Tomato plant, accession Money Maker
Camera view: tilt-top (135 deg); turntable rotation: 240 degrees
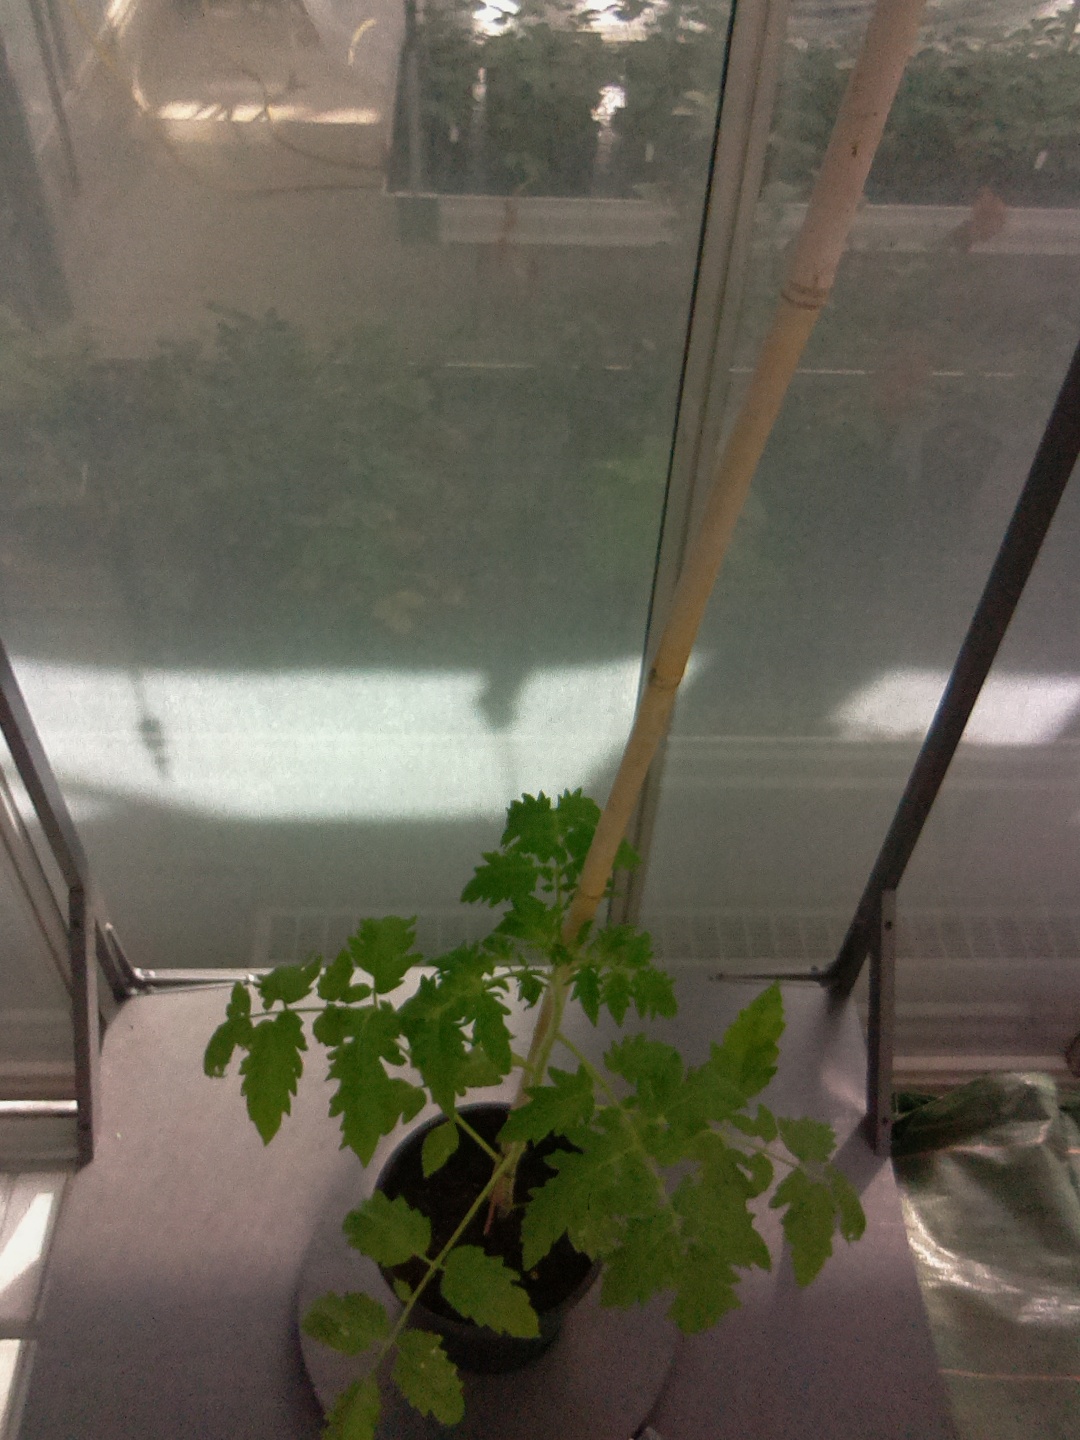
BBCH growth stage 14: 8 of true leaves visible